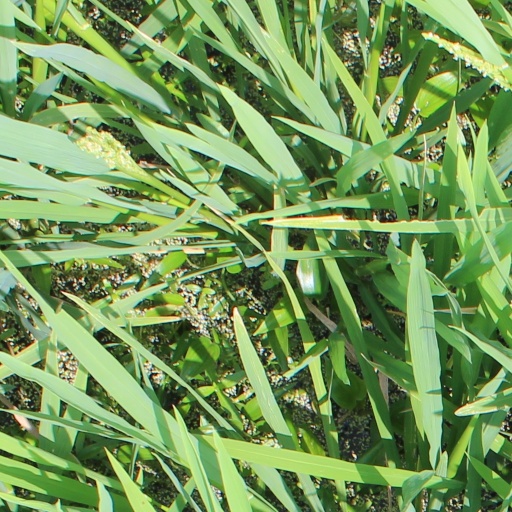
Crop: rice